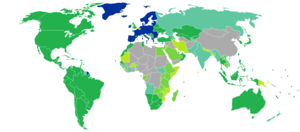
Le passeport belge est un document de voyage international délivré aux ressortissants belges, et qui peut aussi servir de preuve de la citoyenneté belge. Selon le cabinet « Henley & Partners Restrictions Visa Index » qui a établi un classement mondial en fonction de la liberté de voyage dont leurs citoyens jouissent, le passeport belge serait le dix-huitième « meilleur passeport » pour voyager dans le monde sans visa. Il donne accès à 184 pays à travers le monde, du moins lorsqu’il s’agit d’un séjour de moins de 90 jours.